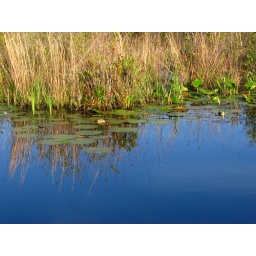
reflection in the canoe trail, green canoe trail, bluff lake shelter, okefenokee national wildlife refuge, charlton county, georgia 2